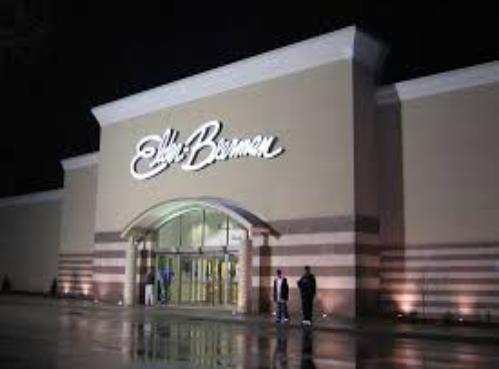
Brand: Elder-Beerman
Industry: Clothes